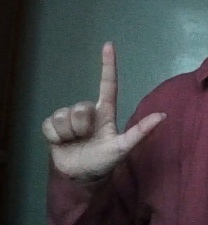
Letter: laam